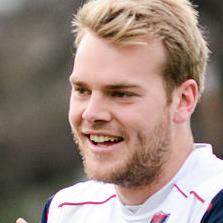
Age: 23